Snir Mishan

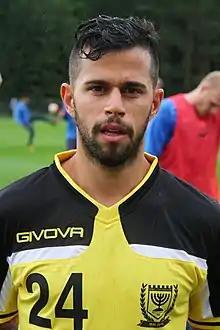
Mishan with Beitar Jerusalem in 2016

Snir Mishan (born 13 November 1988) is a former Israeli footballer.